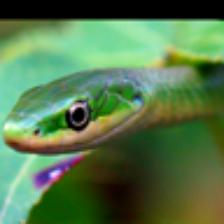
Label: NonHuman